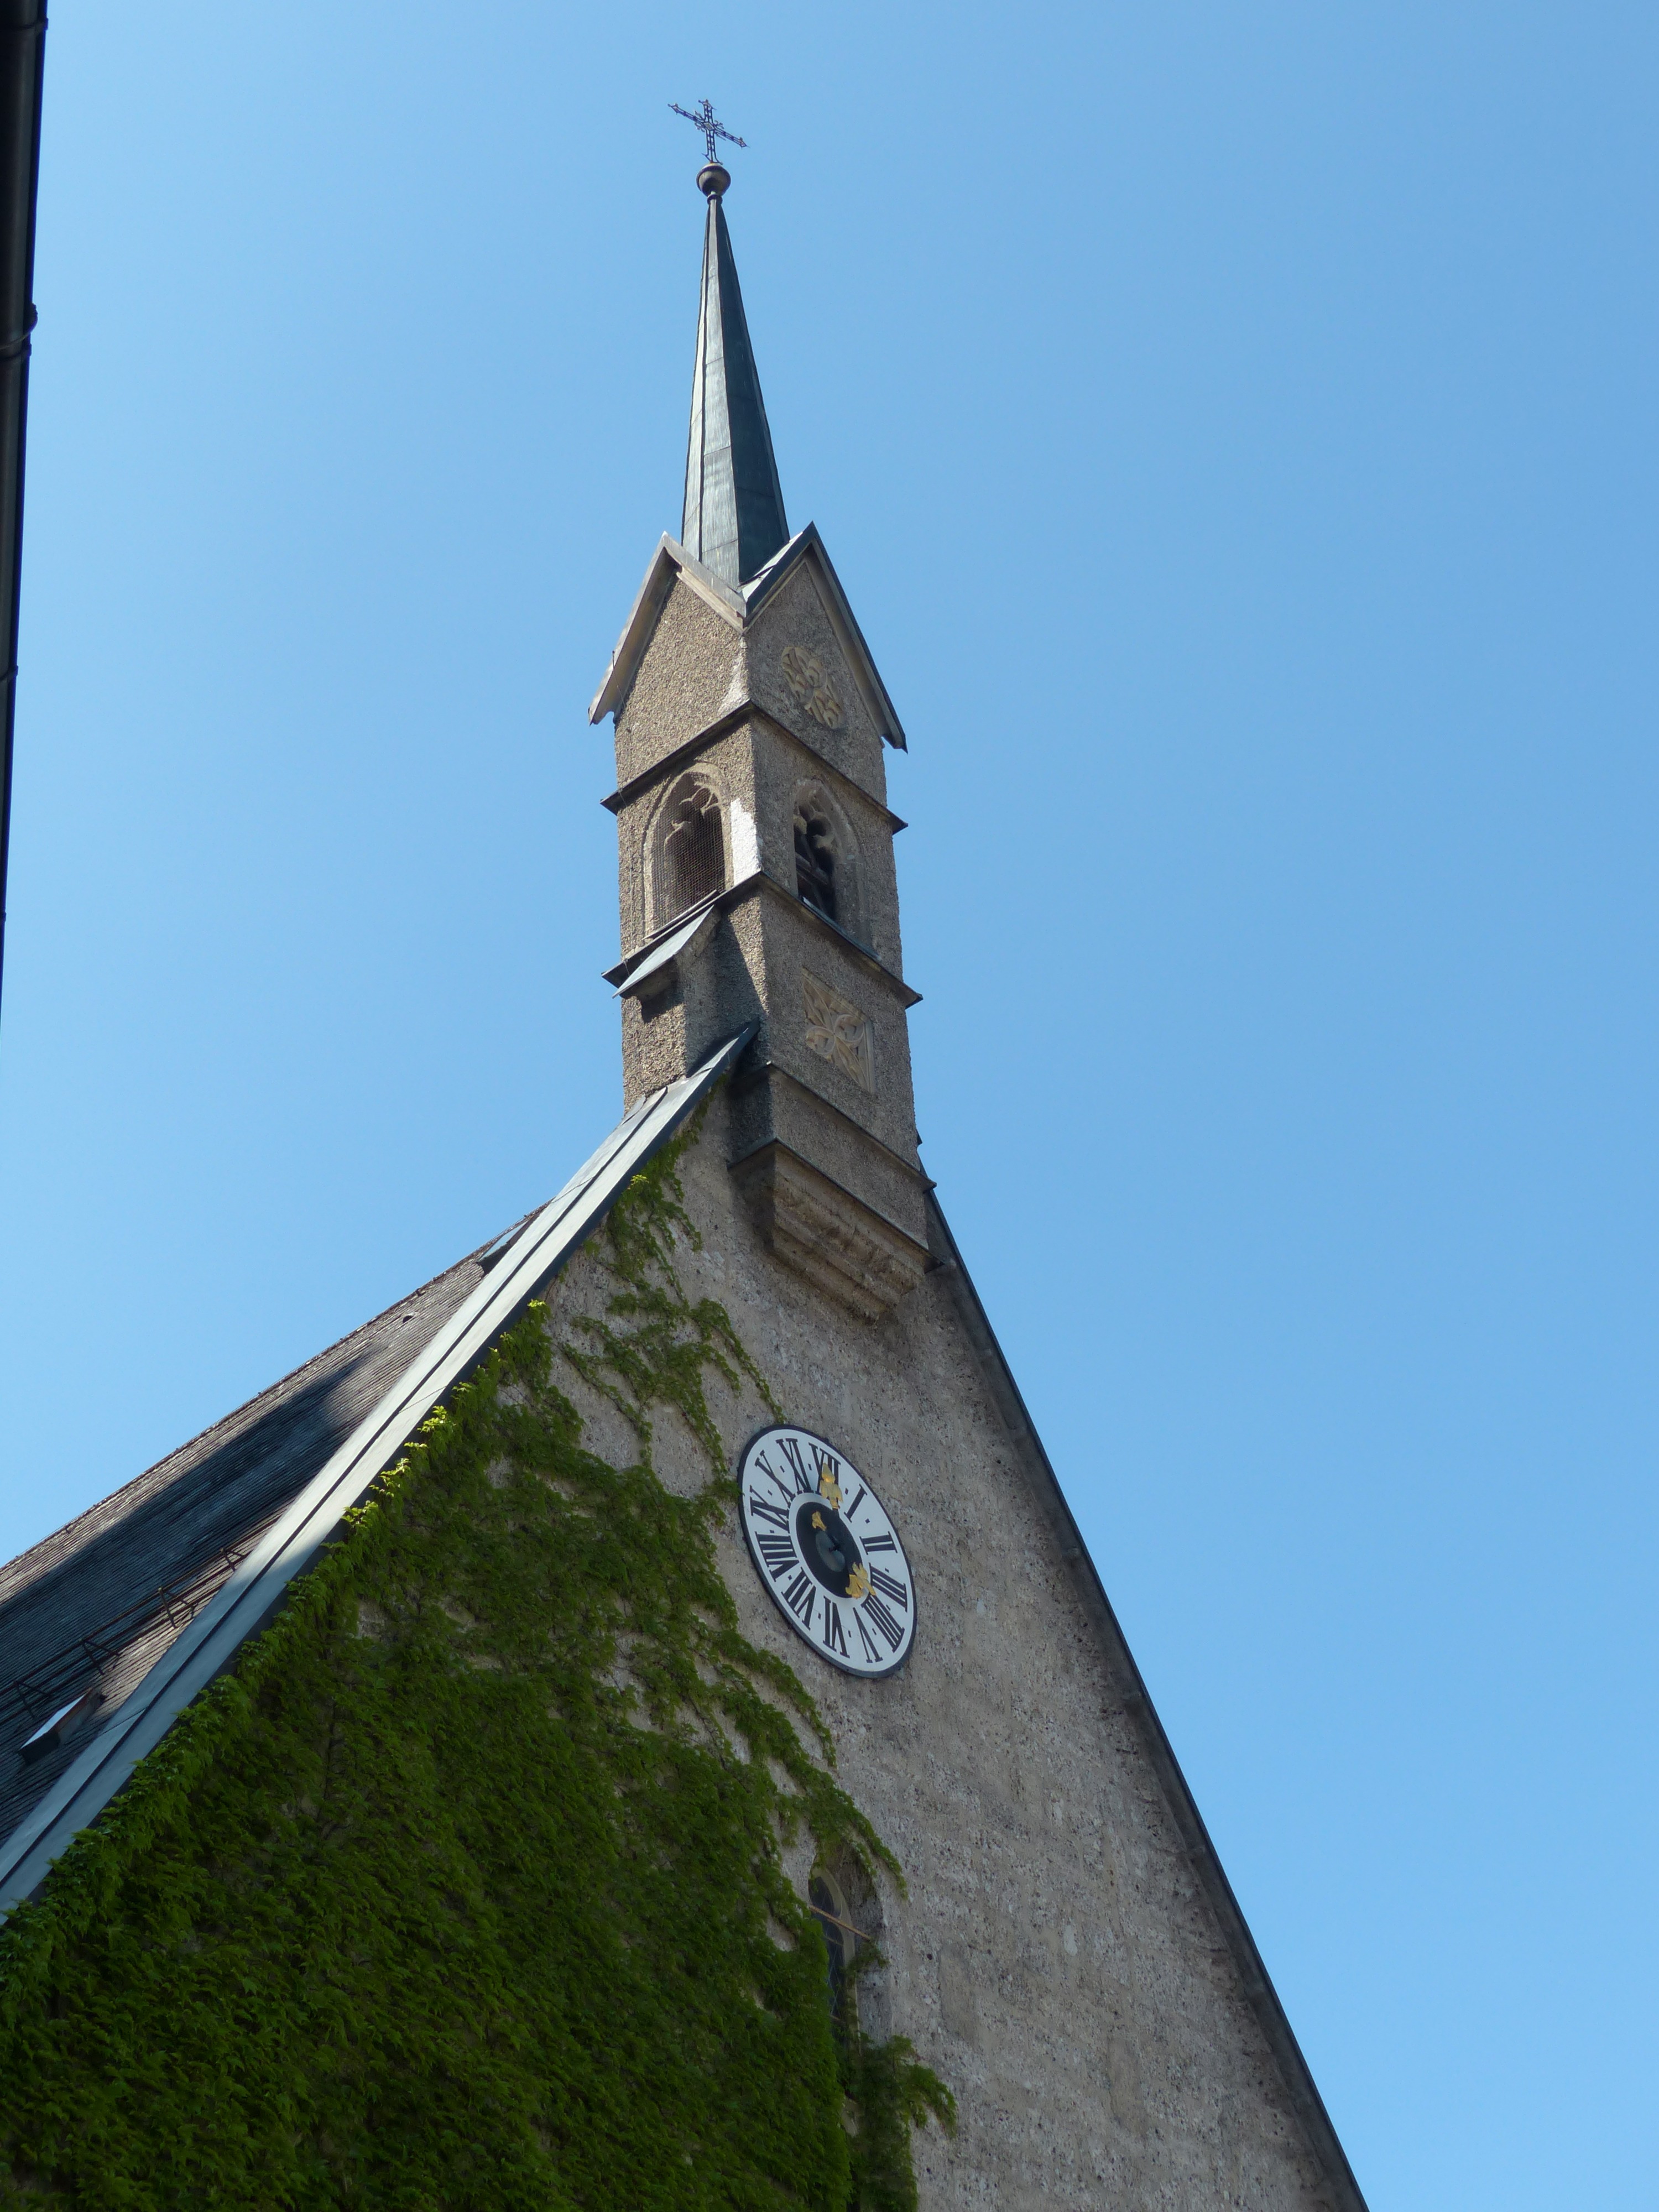
sky, building, tower, landmark, blue, church, chapel, place of worship, bell tower, old town, spire, steeple, salzburg, church clock, historic preservation, parish church, unesco world heritage, historic centre, hospital church, roman catholic, hall church, holy spirit church, b rgerspital church, st blasius